International Fellowship of Reconciliation

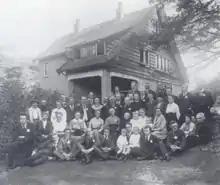
First international gathering of International Fellowship of Reconciliation at Bilthoven, Netherlands, in 1919

After the end of war, in 1919, the deported Kees Boeke and Henry Hodgkin met in Holland, where they decided to organize the first international conference, which led to the formation of "Movement towards a Christian international" (Christian international), which later became the "International Fellowship of Reconciliation." The conference was held in Boekes house in the town of Bilthoven where 50 pacifists from ten different countries met. Many of the pacifists became straight to Bilthoven from the conference of World Alliance organized in Haag day before. In relation to the Peace Movement of World Alliance, the conferees wanted to establish organization that has its basis more in Christian socialism. Through their work they wanted to oppose the revolutionary ideas of the Communist International and offer a better solution for social justice. In their first declaration, the conferees said that they want to follow the revolutionary ideals of Christ in order to achieve a Christian revolution that is based on love and nonviolence.